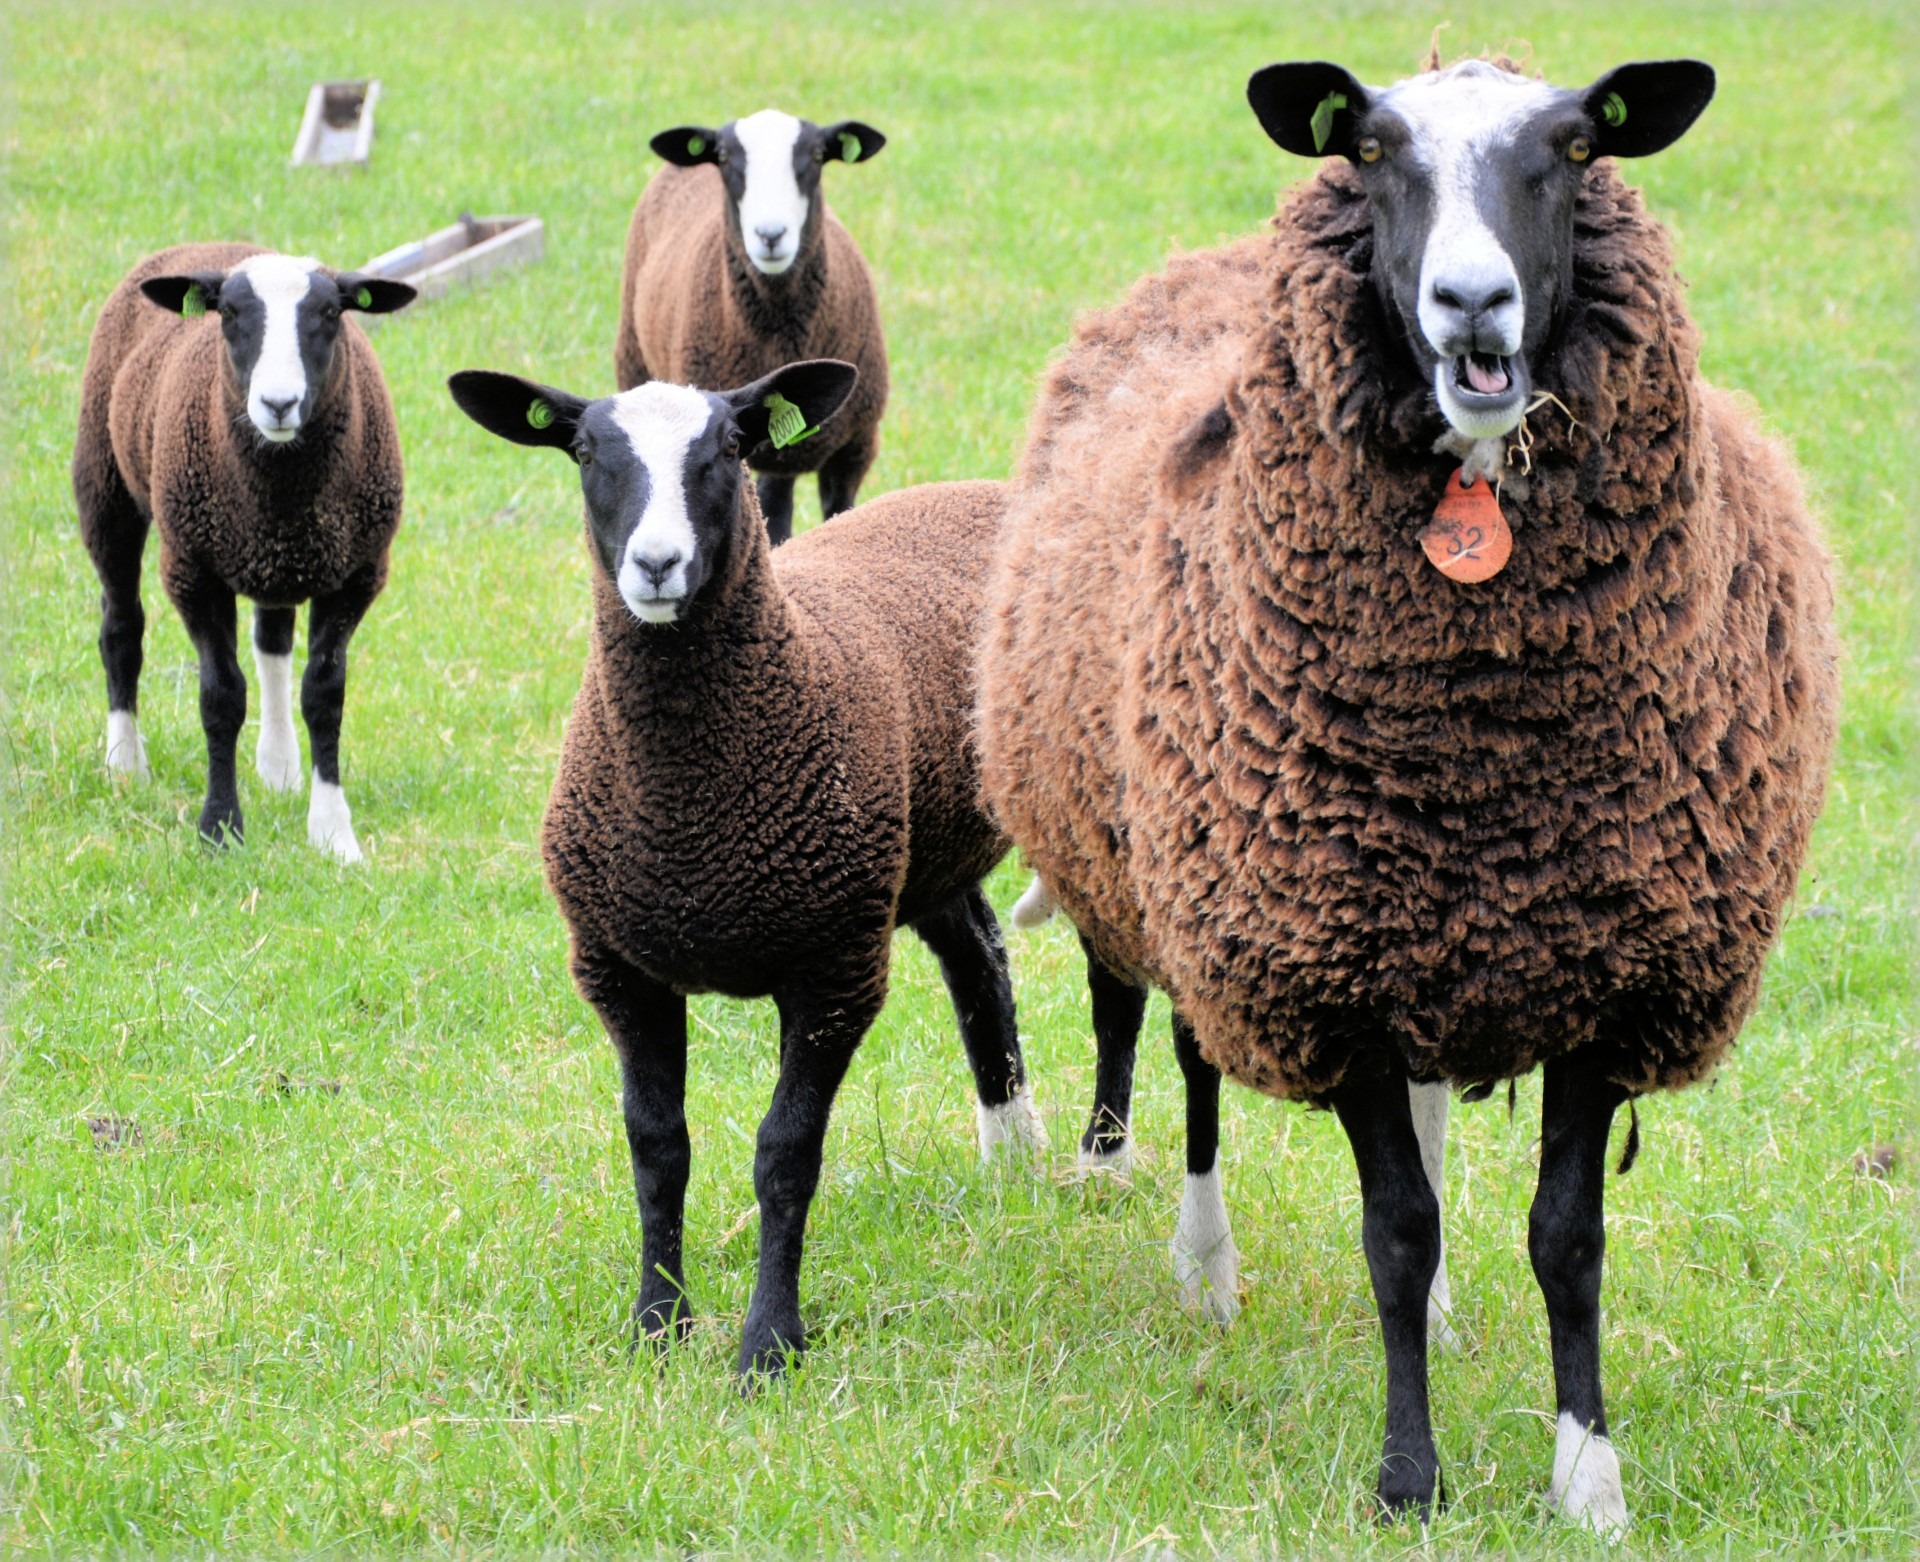
white, farm, animal, horn, herd, pasture, grazing, sheep, brown, mammal, fauna, lamb, goats, vertebrate, sheeps, lambs, cow goat family